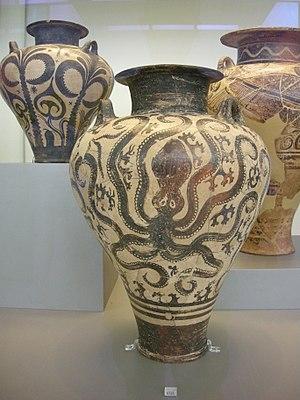
Le musée national archéologique d’Athènes est le principal musée archéologique de Grèce. Il dépend directement du Directorat général des antiquités rattaché au ministère grec de la Culture. Il est dirigé par Georgios Kakavas. Il possède l’une des plus vastes collections d’antiquités grecques au monde. Il abrite plus de 20 000 objets datant de la préhistoire à la fin de l'Antiquité venus de l'ensemble de la Grèce.
Pieuvre et poulpe sont des noms vernaculaires ambigus désignant en français certains céphalopodes benthiques du sous-ordre Incirrina. Ces animaux se caractérisent, au sein des céphalopodes, par leurs huit bras et leur grande intelligence. Le corps est entièrement souple hormis un bec, qui ressemble à certains égards à celui des perroquets.
La civilisation mycénienne est une civilisation égéenne de l’Helladique récent s'étendant de 1650 à 1100 av. J.-C. environ, dont l'apogée se situe environ entre 1400 et 1200 av. J.-C. Elle se répand progressivement à partir du sud de la Grèce continentale sur le monde égéen dans son ensemble, qui connaît pour la première fois une certaine unité culturelle. Cette civilisation est notamment caractérisée par ses palais-forteresses, ses différents types de poterie peinte que l'on retrouve tout autour de la mer Égée, ainsi que son écriture, le linéaire B, la plus ancienne écriture connue transcrivant du grec. Depuis son déchiffrement par Michael Ventris et John Chadwick en 1952, la civilisation mycénienne est, de toutes les civilisations égéennes pré-helléniques, la seule connue à la fois par des vestiges archéologiques et des documents épigraphiques.